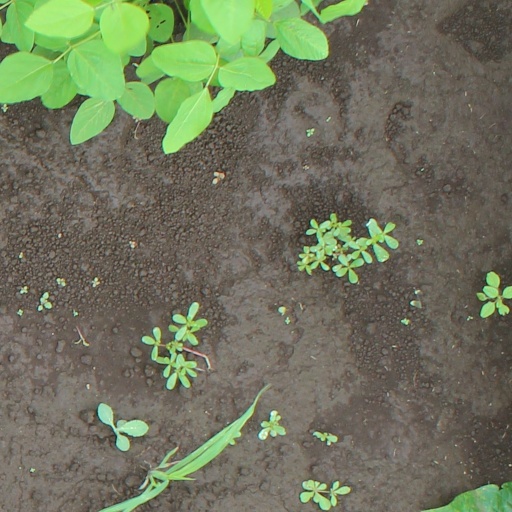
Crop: soybean